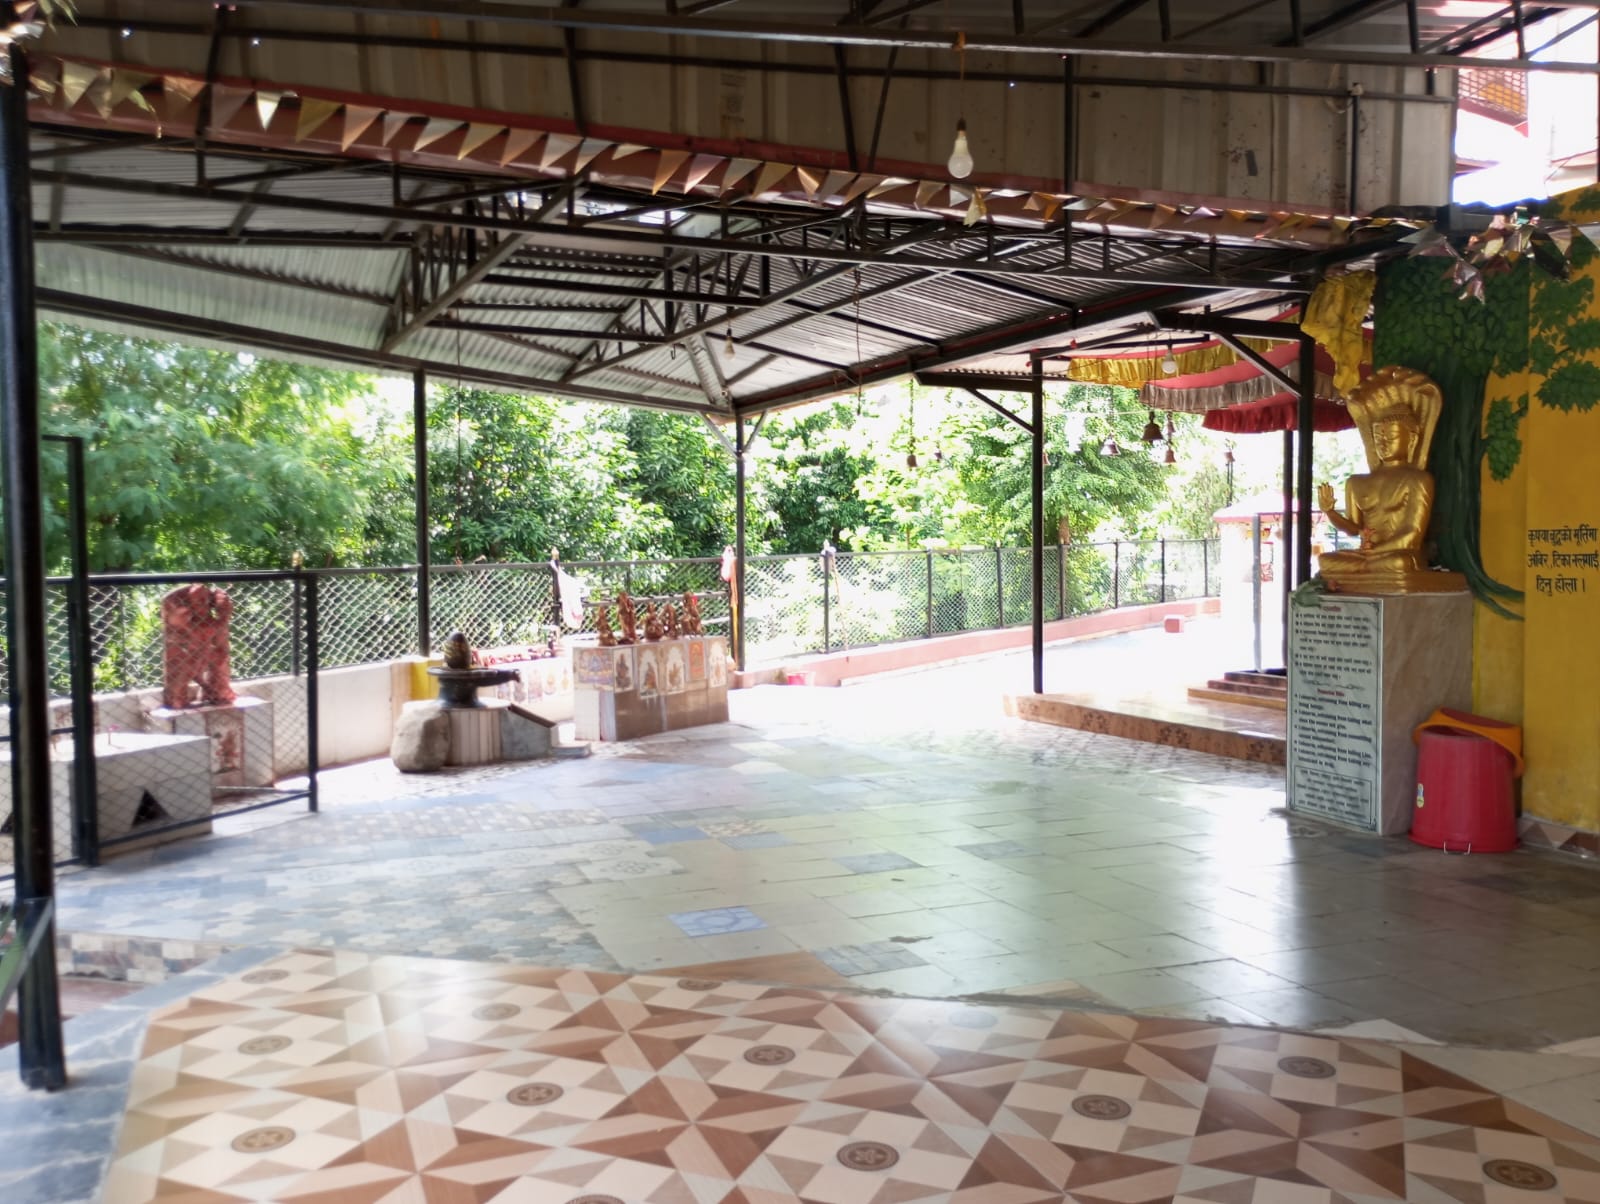
Heritage site: Narmadeshwor_Shiva_Temple